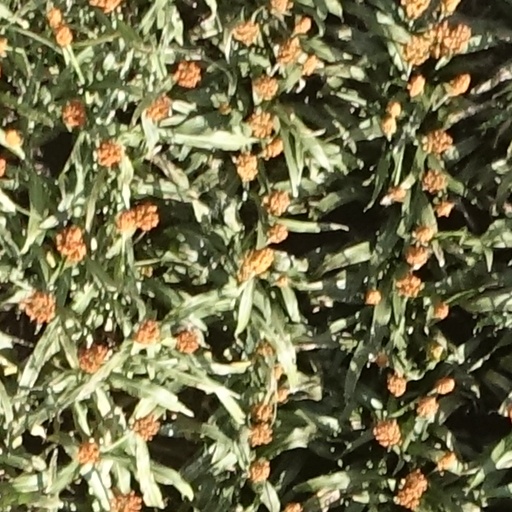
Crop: sorghum